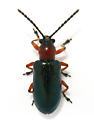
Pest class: cereal_leaf_beetle